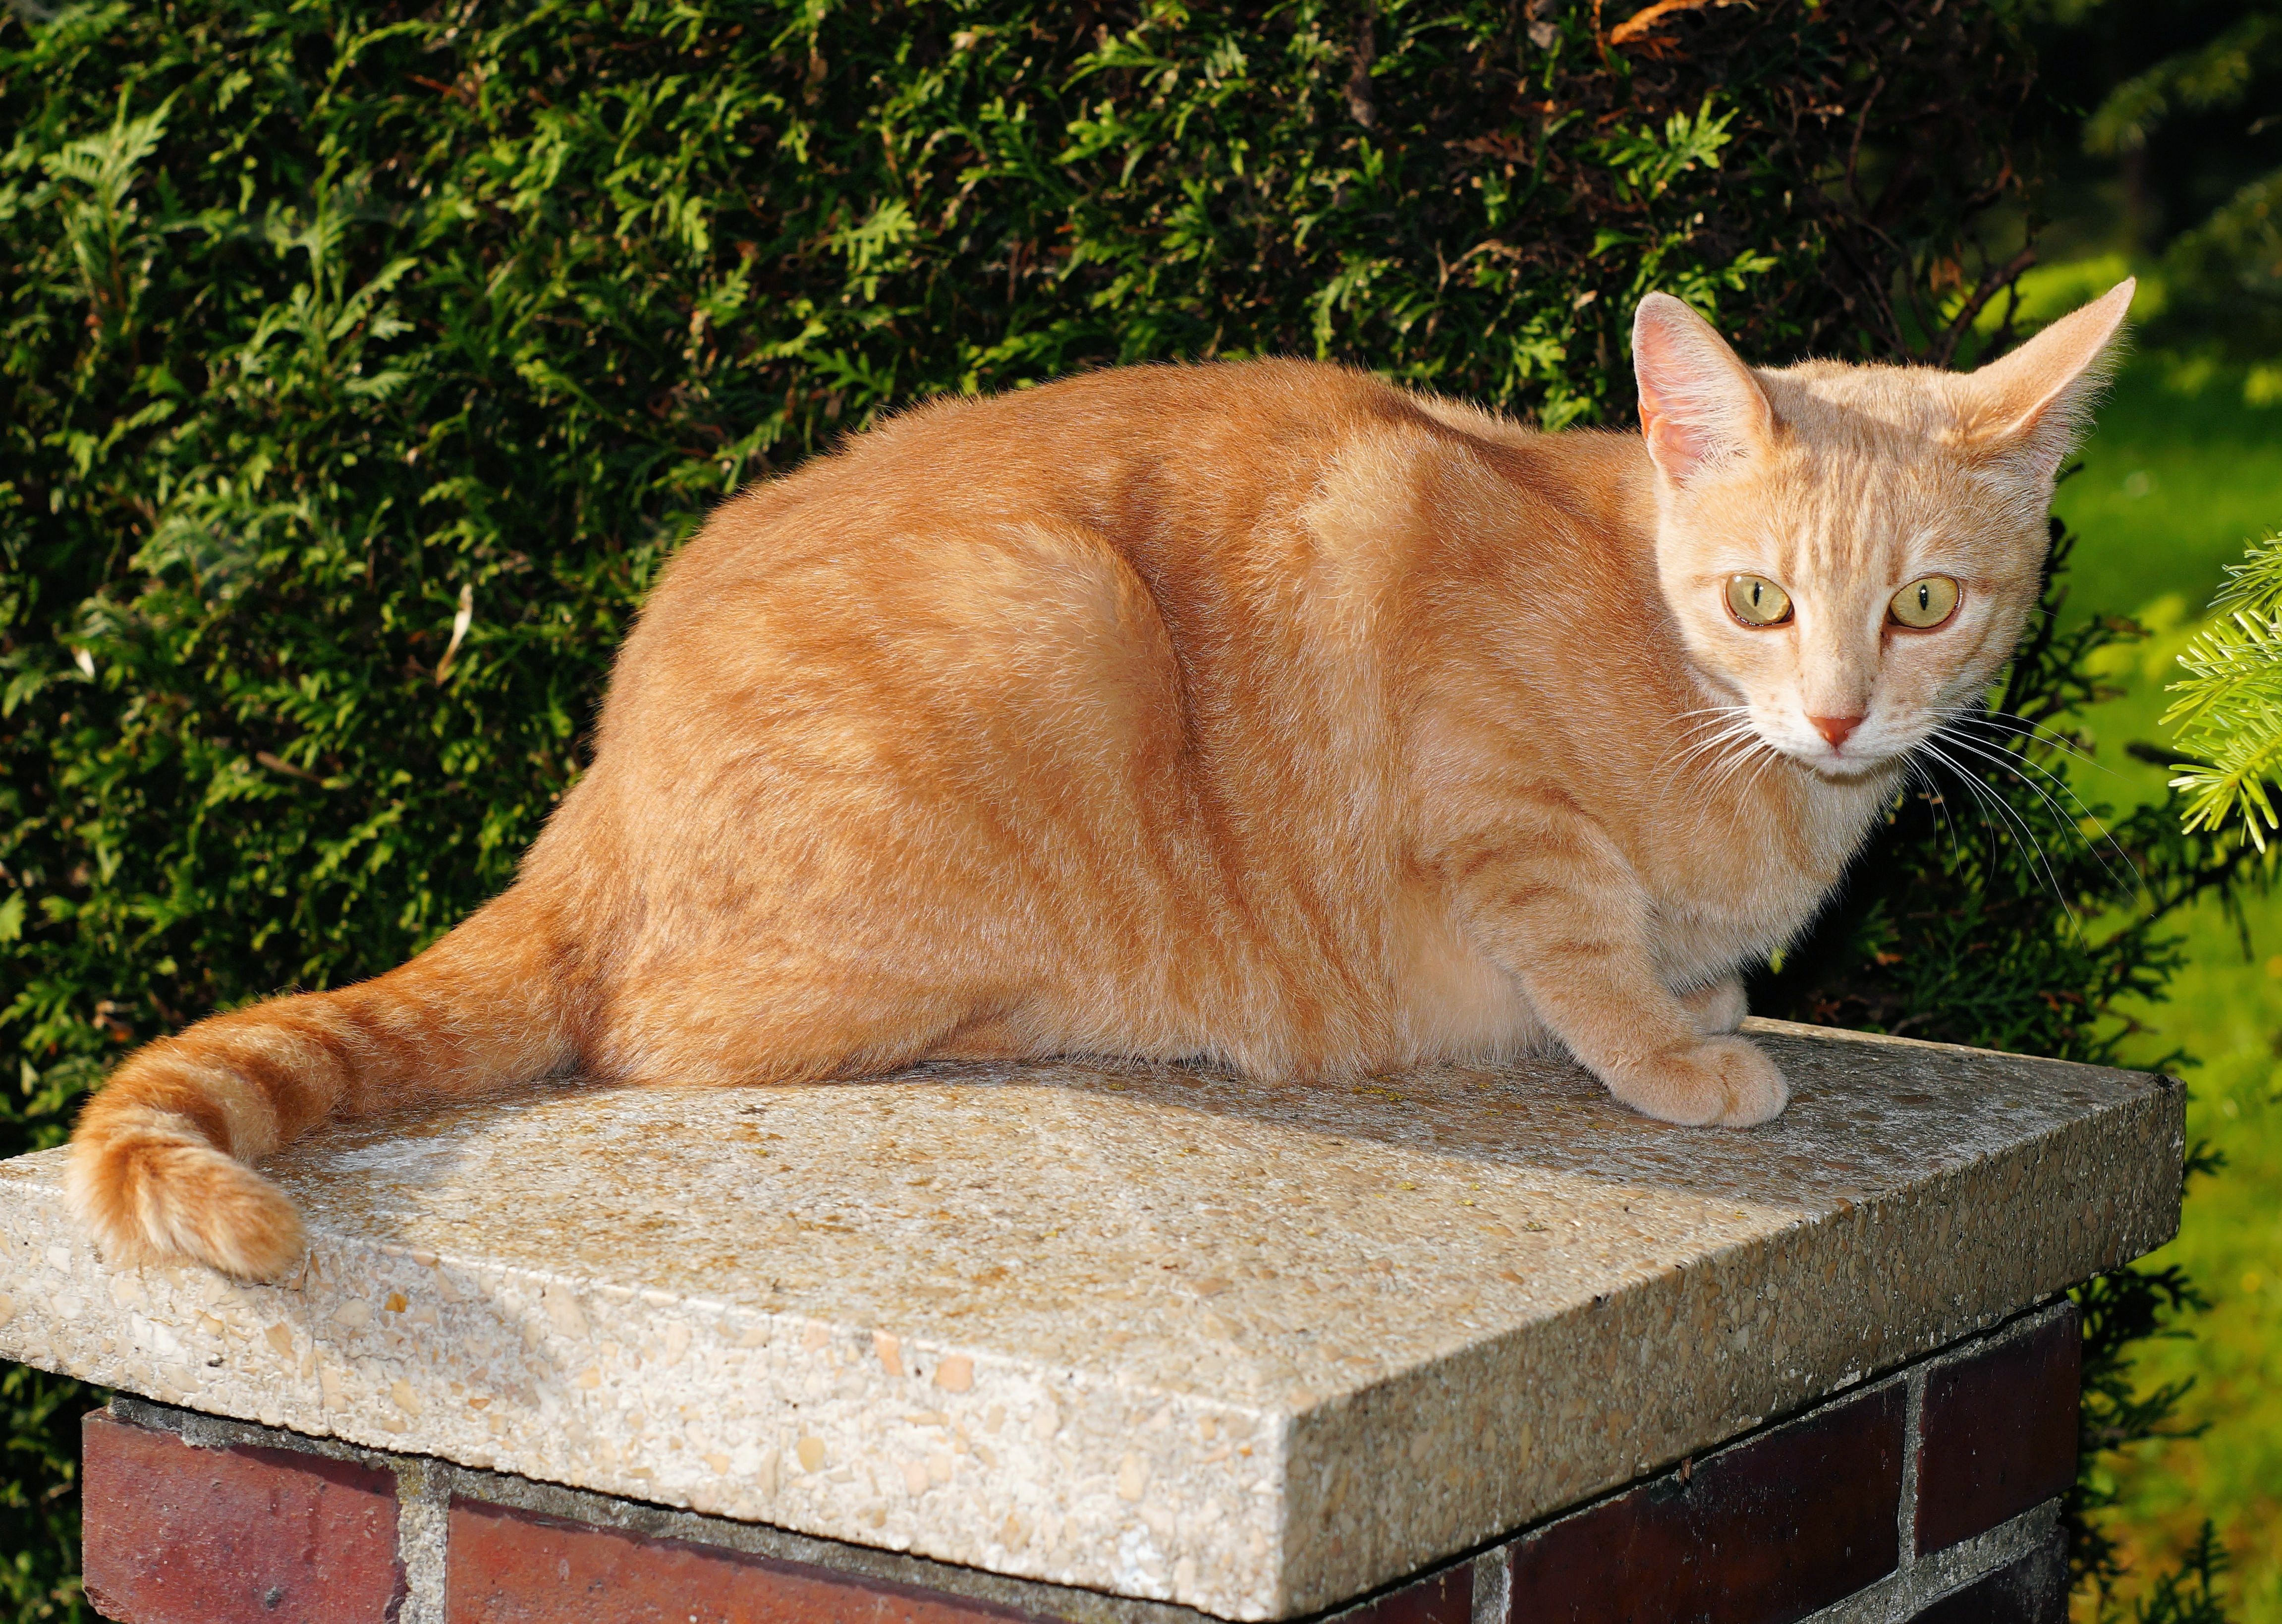
cat, brown, mammal, close, fauna, whiskers, lurking, vertebrate, beautiful, domestic cat, cat's eyes, tabby cat, small to medium sized cats, cat like mammal